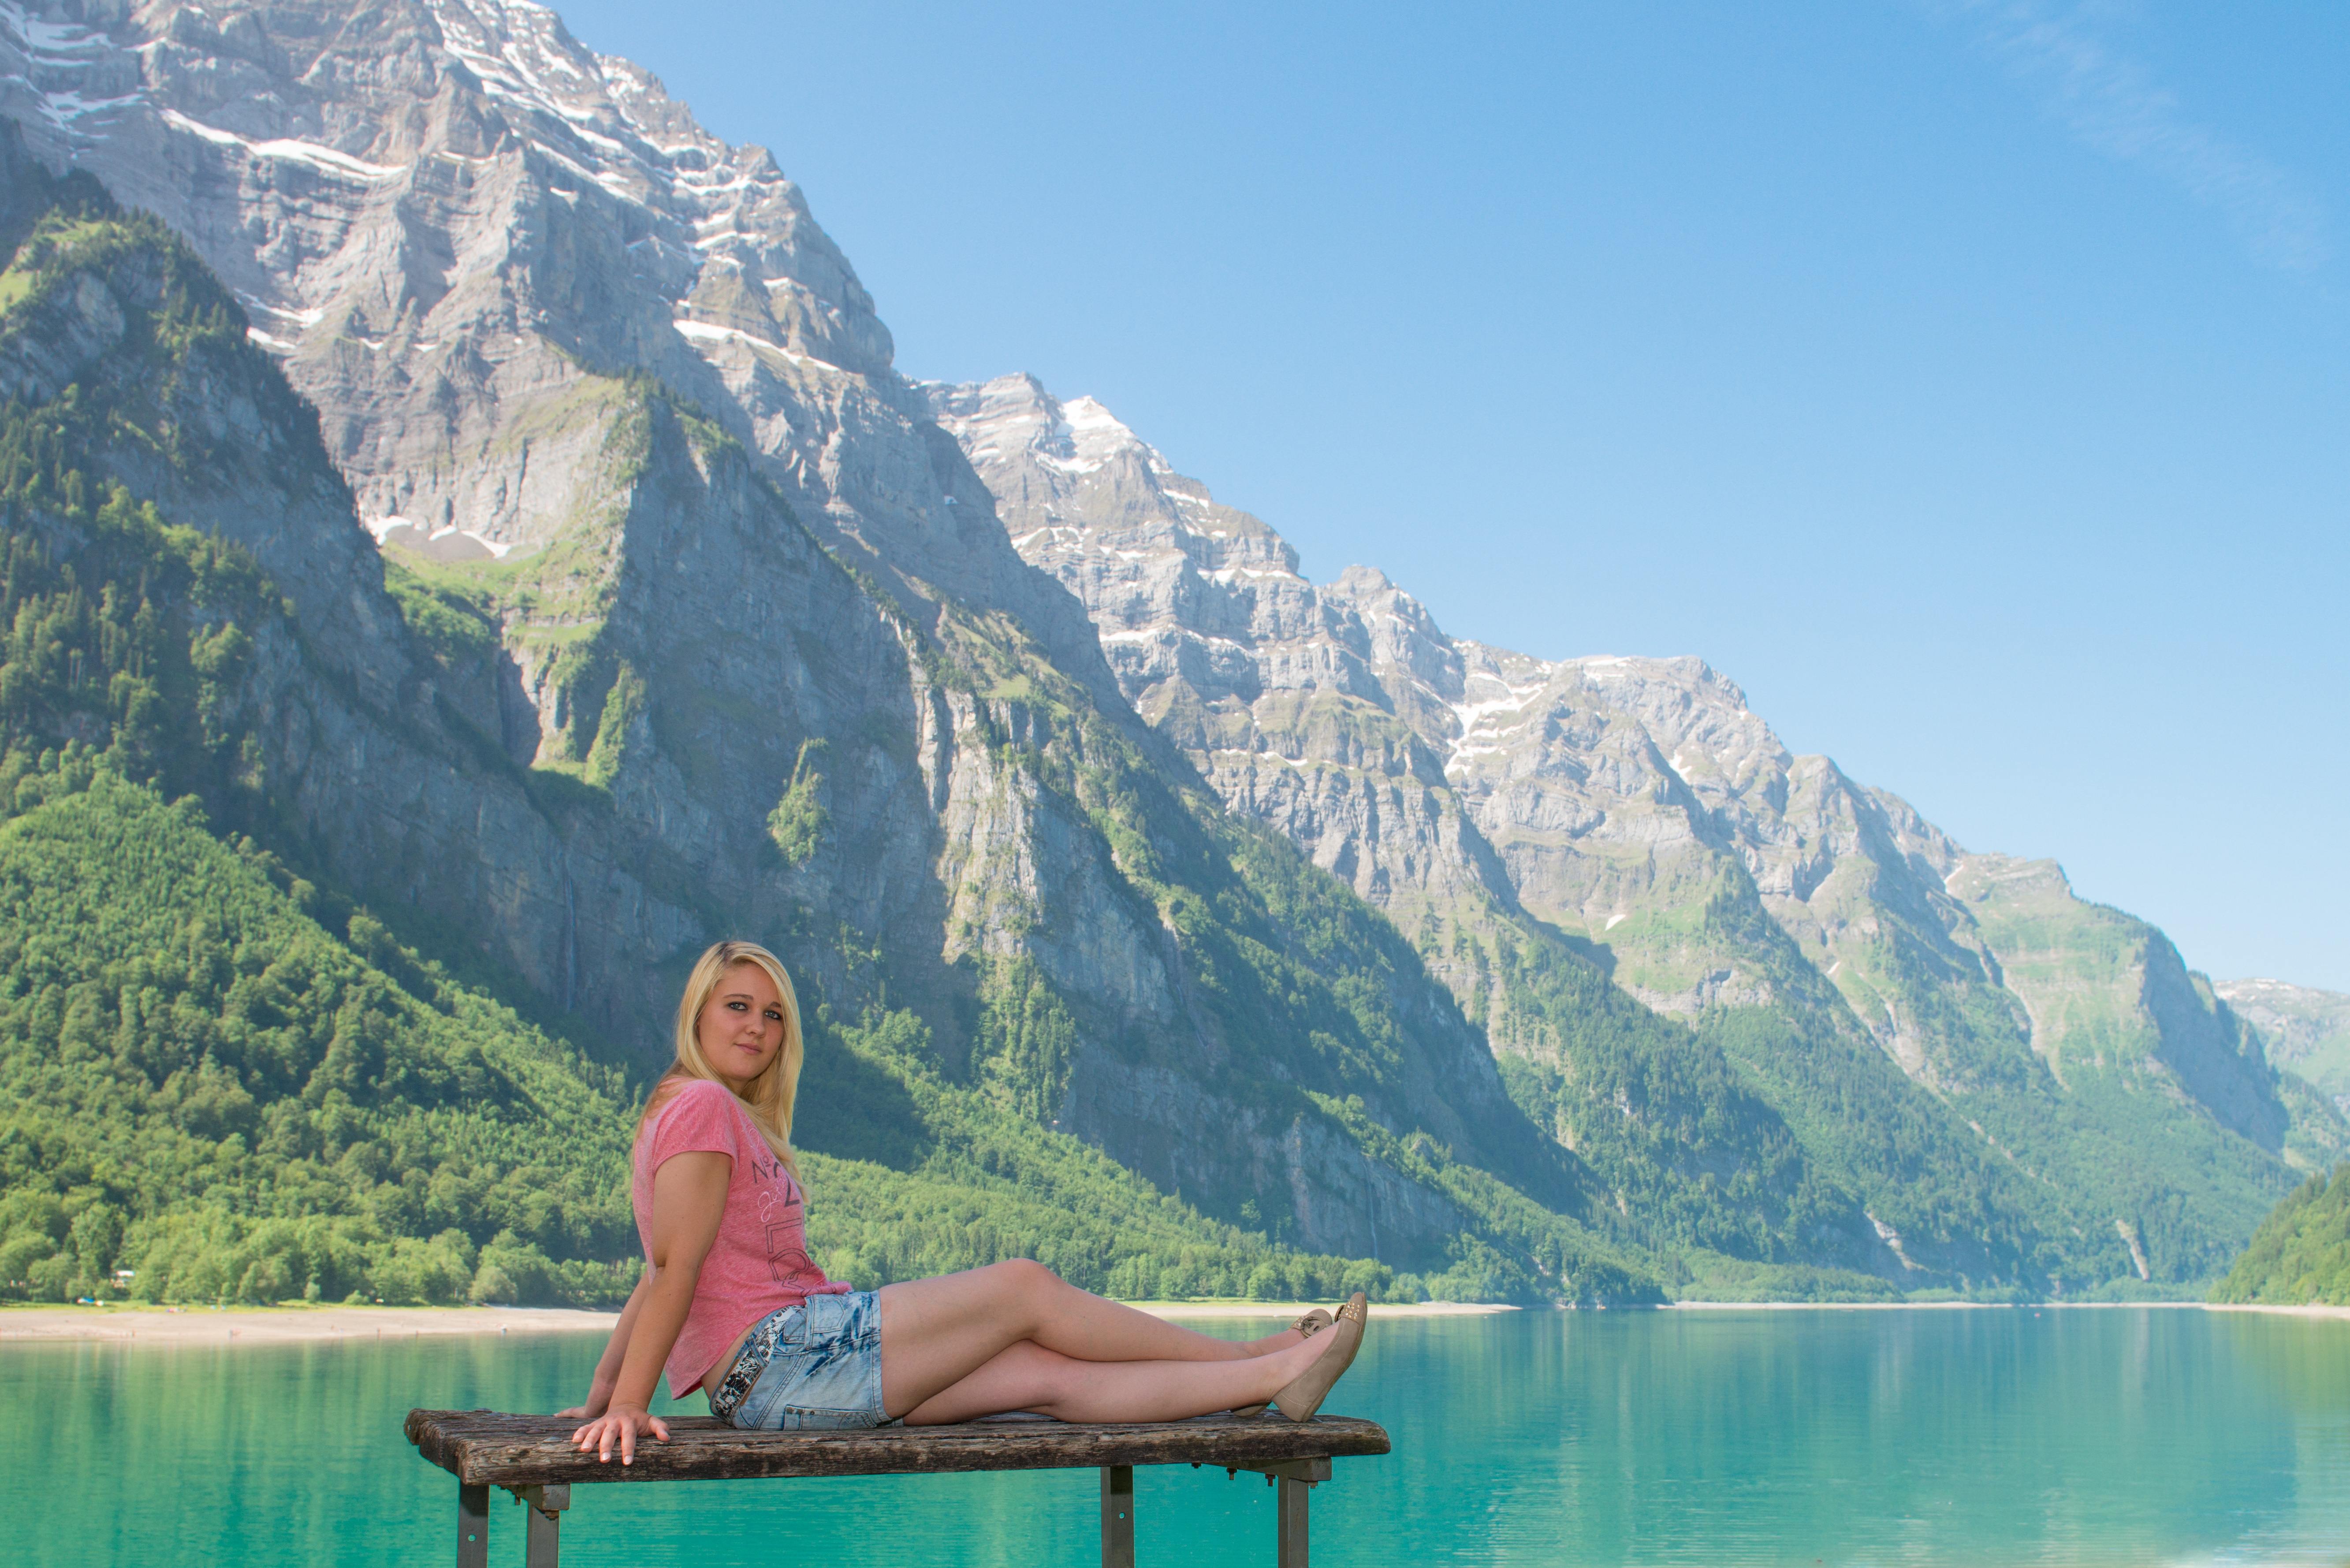
mountain, woman, lake, mountain range, summer, vacation, young, fjord, smile, face, mountains, beauty, glarus, bergsee, klontal, beautiful, feeling, landform, joy of life, glacial landform